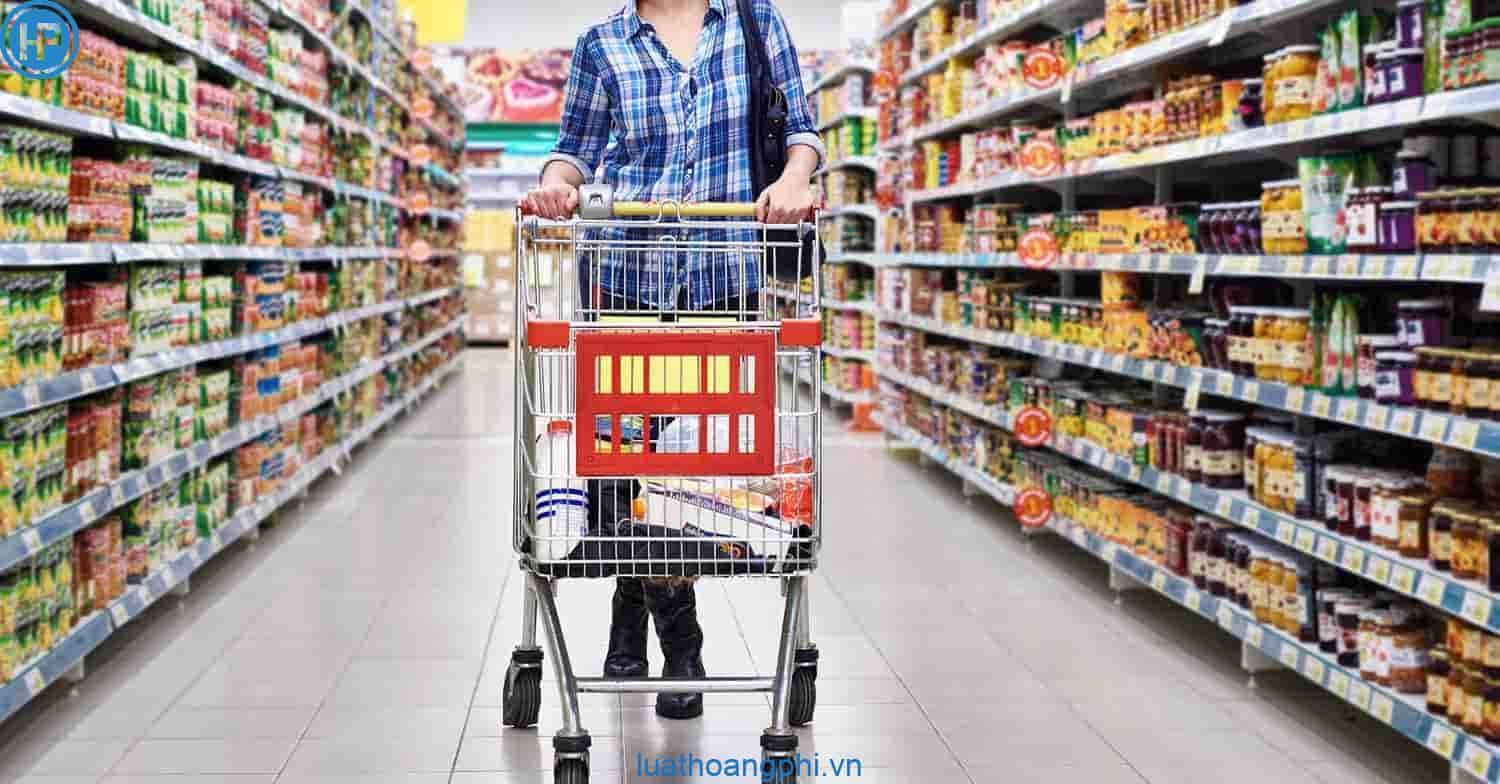
người đang đẩy xe đẩy siêu thị thì mặc áo caro xanh và đeo một cái túi xách màu đen